Palazzo Tiepoletto

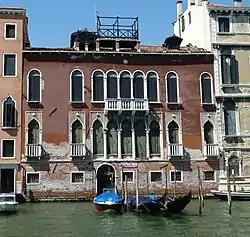
Palazzo Soranzo Pisani

Palazzetto Tiepolo or Palazzo Soranzo Pisani is a 15th century palace in Venice, located in the San Polo district and overlooking the right side of the Grand Canal, between Palazzo Tiepolo and Palazzo Tiepolo Passi. The name Palazzo Soranzo Pisani reflects the noble families Soranzo and Pisani. Thus, including the present owner the Passi Family and the Tiopolo family, the palace has been in the possession of four noble venetian families.